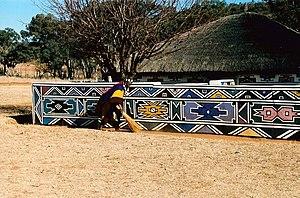
Botshabelo village
Botshabelo est une ancienne mission située près de Middelburg dans la province du Mpumalanga en Afrique du Sud.